Tansley

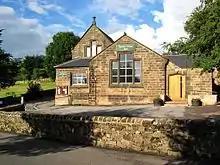

Tansley Village Hall is located next to Tansley village green. It is a popular venue for clubs, groups, parties and events. It is home to Tansley Film, hosts live comedy and musical shows (including Live & Local), and provides a meeting place for Tansley Ladies Group, Tansley Garden & Countryside Club, Tansley Tuesday Club, Tansley Players (drama group), an art group, yoga, pilates, Zumba, tai chi and pre-school children's cookery classes.